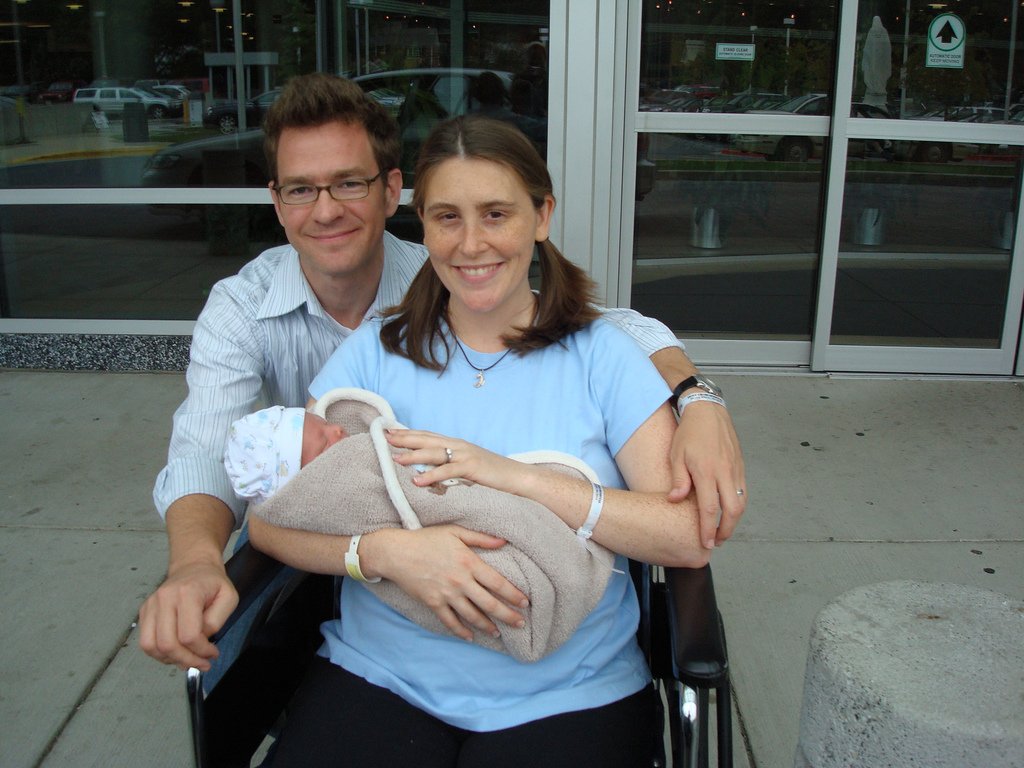
Label: not_food